FC Stal Kamianske

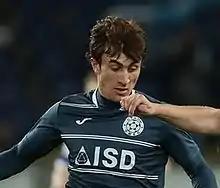
Gor Malakyan in the Stal's jersey with ISD

The club traces its history to a factory team that was created in 1926 under the name of FC Metalist Kamianske. Later the name was changed to FC Dzerzhynka Kamianske (1934). The team participated in competitions irregularly. It entered Soviet competitions in 1935 as a city's team (Kamianske, 1935–1936) participating in Ukrainian Championship. In 1936, the city of Kamianske was renamed as Dniprodzerzhynsk. In 1936 and in 1938 it entered the Soviet Cup competitions and in 1938 was a runner up of the Ukrainian Championship as Stal Dniprodzerzhynsk yielding only to Dzerzhynets Voroshylovhrad (today FC Zorya Luhansk). There is no record of any competitions in the region during World War II.